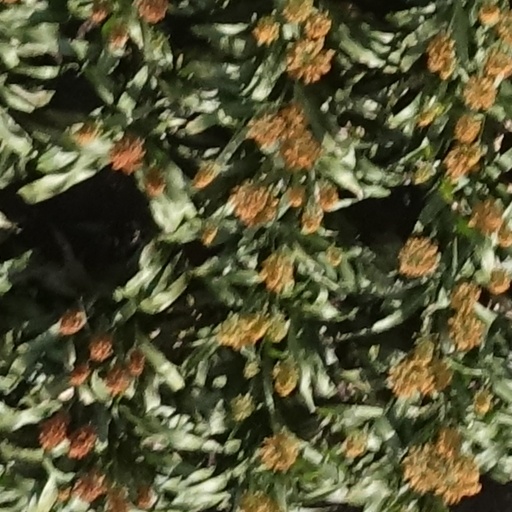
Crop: sorghum